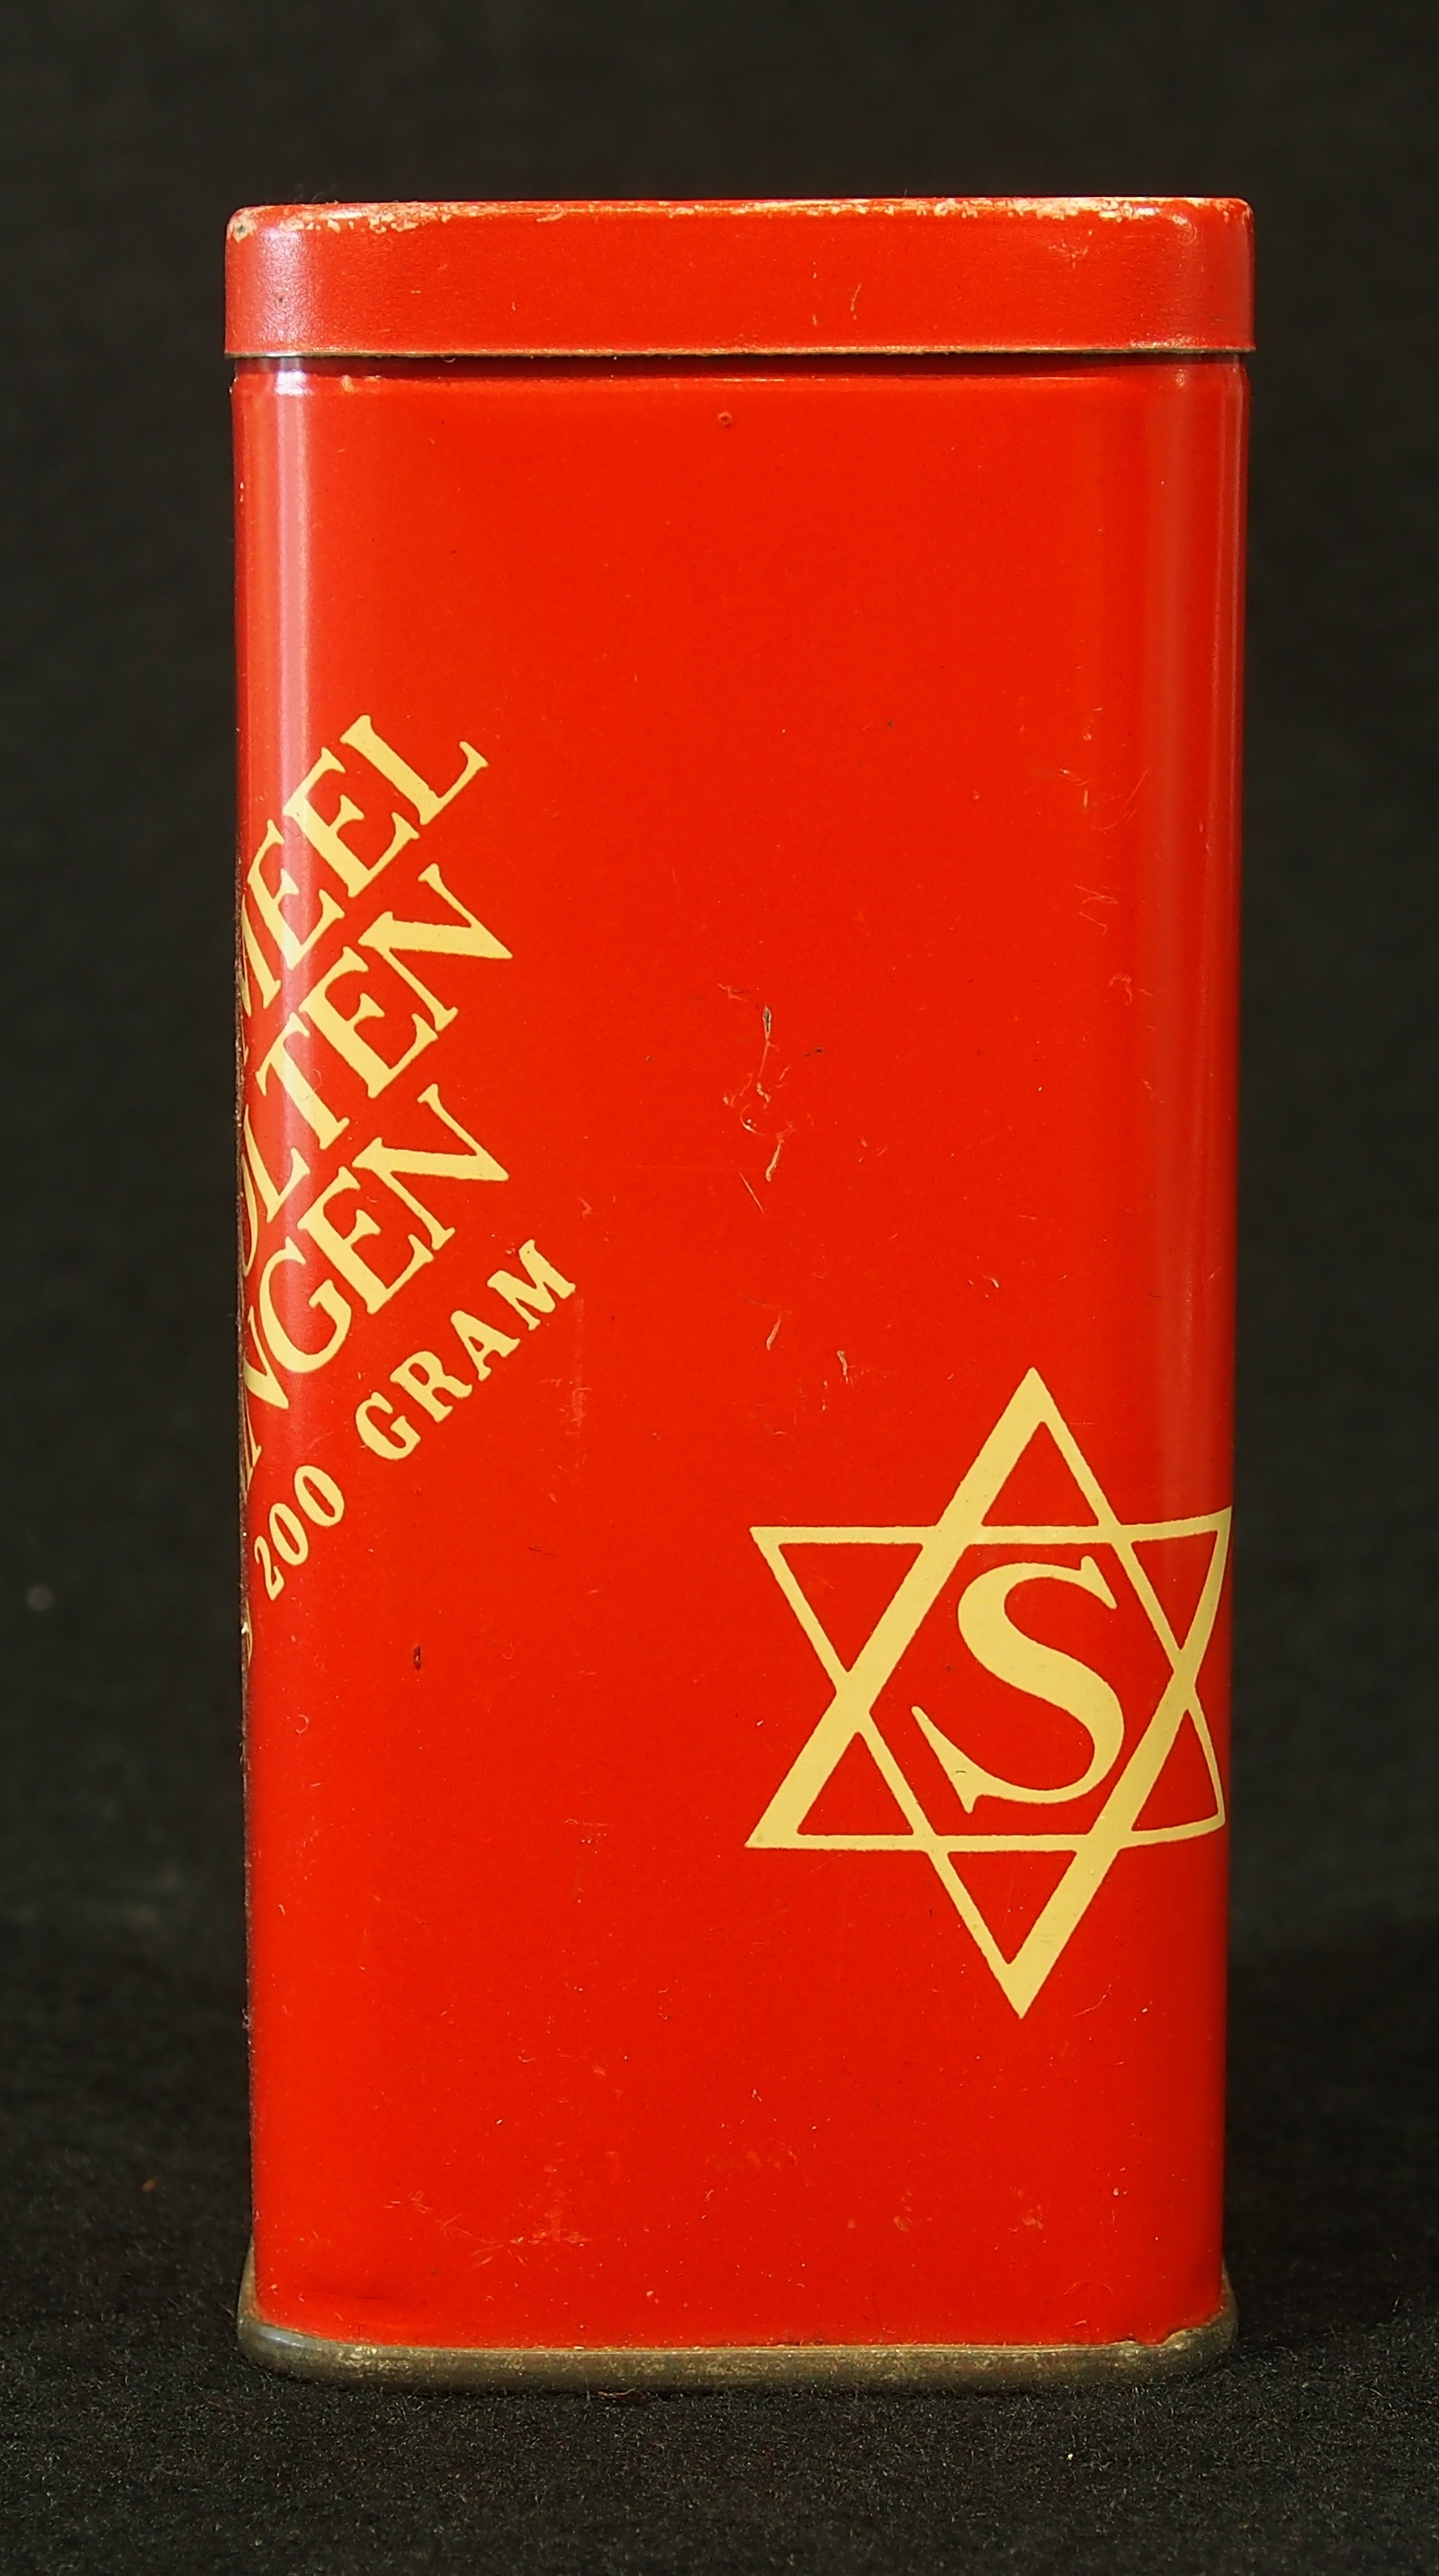
vintage, retro, old, food, red, metal, box, lighting, storage, container, can, packaging, shape, tin, post box